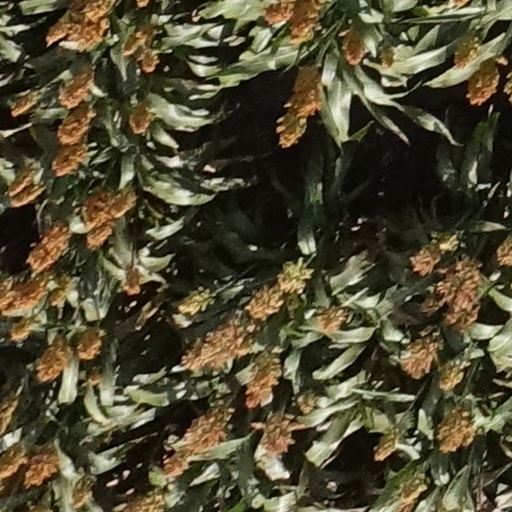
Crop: sorghum